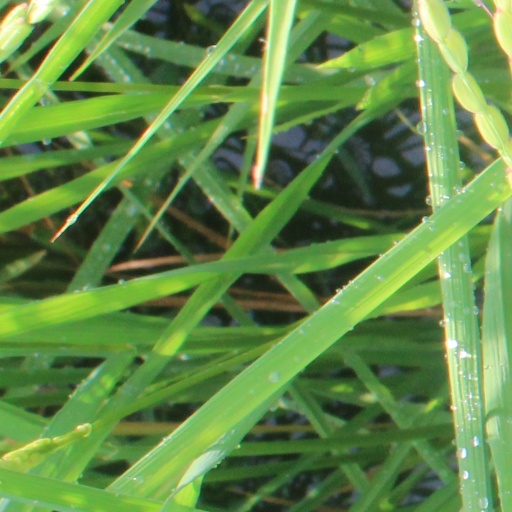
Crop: rice